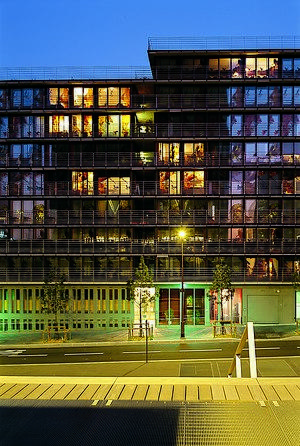
Opération de logements à Durkheim, Paris par Francis SOLER
Francis Soler, né en 1949 à Alger en Algérie, est un architecte français, lauréat en 1990 du Grand prix national de l'architecture.